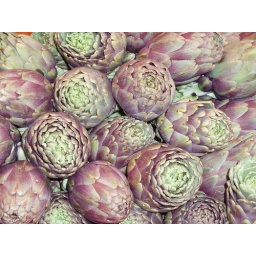
Fresh at the fish market in Venice, Italy